Hemlock Hoax, the Detective

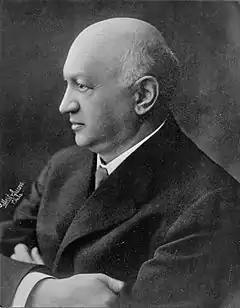
Siegmund Lubin in 1913. His company produced and distributed "Hemlock Hoax, the Detective".

"Hemlock Hoax, the Detective" was produced by the Lubin Manufacturing Company, a company founded by German-American film pioneer Siegmund Lubin. It was known for producing films that were similar to others successful at the time. Author Ron Haydock wrote in his book "Holmes and Watson On Screen" that "Hemlock Hoax" "was another in the long and ever-growing line of comedies that were having fun with sleuths whose names were similar to [Sherlock] Holmes".